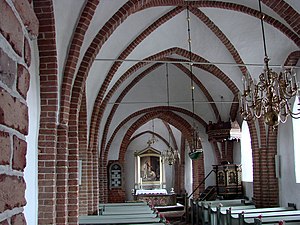
Foldby Kirke
Kirkerummet
Foldby Kirke ligger i Foldby Sogn, Sabro Herred i det tidligere Århus Amt. Kirkebygningen er opført i granitkvadre i romansk stil, oprindeligt med rundbuede døre i både nord og sydsiden, og små romanske vinduer, og fladt træloft.
Foldby Kirke ligger i Foldby Sogn, Sabro Herred i det tidligere Århus Amt. Kirken ligger i udkanten af Foldby på et højdedrag lidt vest for den gamle landevej fra Skanderborg til Randers.